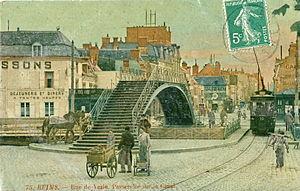
Carte postale ancienne sans mention d'éditeur, n°75
L'ancien tramway de Reims est un ancien réseau de tramway, initialement à traction hippomobile, puis à traction électrique, qui a circulé dans la ville de Reims de 1881 à 1939.
Reims est une commune française qui se situe dans le département de la Marne en région Grand Est. Avec 182 460 habitants en 2017, Reims est la douzième commune de France par sa population. Elle n'est, en revanche, que la 29ᵉ aire urbaine française avec 320 276 habitants en 2014. Quant à son unité urbaine, elle regroupe 210 995 habitants en 2013 sur sept communes : Bétheny, Saint-Léonard, Taissy, Cormontreuil, Tinqueux, Saint-Brice-Courcelles et Reims.